W. H. Davies

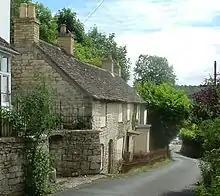
Davies' last home "Glendower", Watledge Road, Nailsworth, Gloucestershire

After lodging at several addresses in Sevenoaks, Davies moved back to London early in 1914, settling eventually at 14 Great Russell Street in the Bloomsbury district. He lived there from early 1916 until 1921 in a small apartment, initially accompanied by an infestation of rodents, and adjacent to rooms occupied by a loud, Belgian prostitute. During this London period, Davies embarked on a series of public readings of his work, alongside others such as Hilaire Belloc and W. B. Yeats, impressing fellow poet Ezra Pound. He soon found he could socialise with leading society figures of the day, including Arthur Balfour and Lady Randolph Churchill. While in London he also took up with artists such as Jacob Epstein, Harold and Laura Knight, Nina Hamnett, Augustus John, Harold Gilman, William Rothenstein, Walter Sickert, Sir William Nicholson and Osbert and Edith Sitwell. He enjoyed the society and conversation of literary men, particularly in the rarefied downstairs at the Café Royal. He also met regularly with W. H. Hudson, Edward Garrett and others at The Mont Blanc in Soho.